World Confederation of Businesses

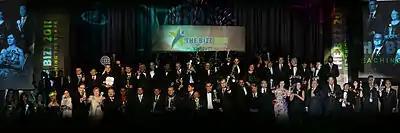

Worldcob is the awarding body of the Bizz Awards, founded in 2005. The award takes place in three different cities each year, one for the Europe, one for Americas, and the one for the region of Asia, Middle East and Africa. Until 2006, the award ceremony was accompanied by a business fair, where organization members presented their businesses. The fair was called the ExpoBizz business forum.